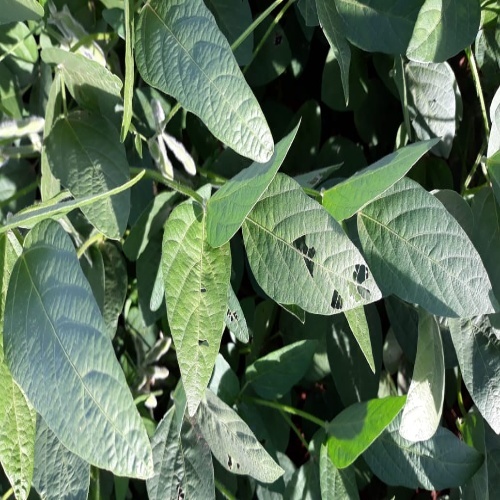
Label: Caterpillar